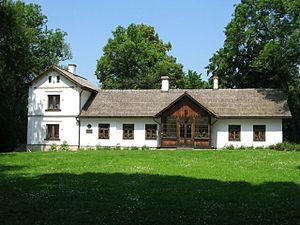
Żarnowiec est une localité polonaise de la gmina de Jedlicze, située dans le powiat de Krosno en voïvodie des Basses-Carpates.